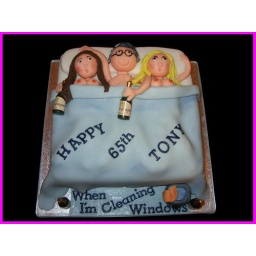
3 in bed cake